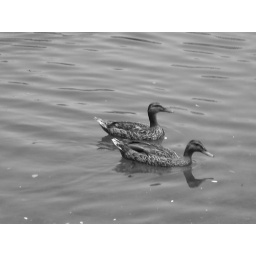
These two ducks were in a small river off the Ala Wai Canal in Honolulu, Hawaii.